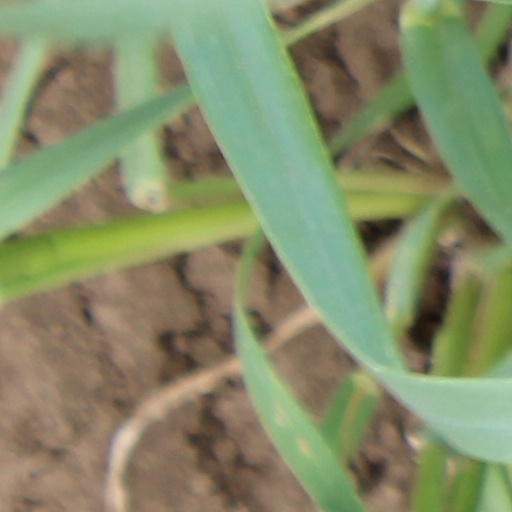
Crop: wheat